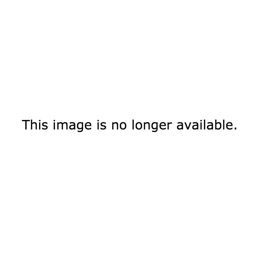
star wars tattoos that will awaken the force in you